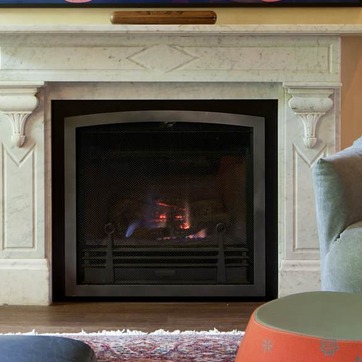
Material: other